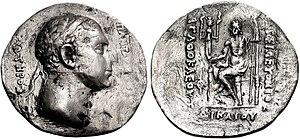
Agathoclès de Bactriane ou Agathoclès Dikaios était un souverain gréco-bactrien/ indo-grec qui régna entre 190 et 180 av. J.-C. Ce roi se caractérise à la fois par une production monétaire très indianisante, avec le seul cas d'illustration de divinités hindoues dans le monnayage des grecs en Inde, mais aussi un monnayage au contraire très tradionnaliste honorant ses ancêtres dynastiques. Selon Widemann, il est possible que cette deuxième série de monnaies purement grecques aient constitué une réaction à la trop grande ouverture vers l'Inde de la deuxième série, peut-être sous l'effet de la pression d'un certain nationalisme greco-bactrien. Après Agathoclès, les divinités hindoues disparaissent pour toujours du monnayage grec, ainsi que le Brahmi, au bénéfice du Kharoshthi, un script du nord-ouest de l'Inde d'origine araméenne, ancienne langue officielle de l'Empire achéménide, jugée peut-être plus acceptable et plus "occidentale" que le Brahmi.
Pantaléon est un roi gréco-bactrien d'environ 190 à 180 av. J.-C.